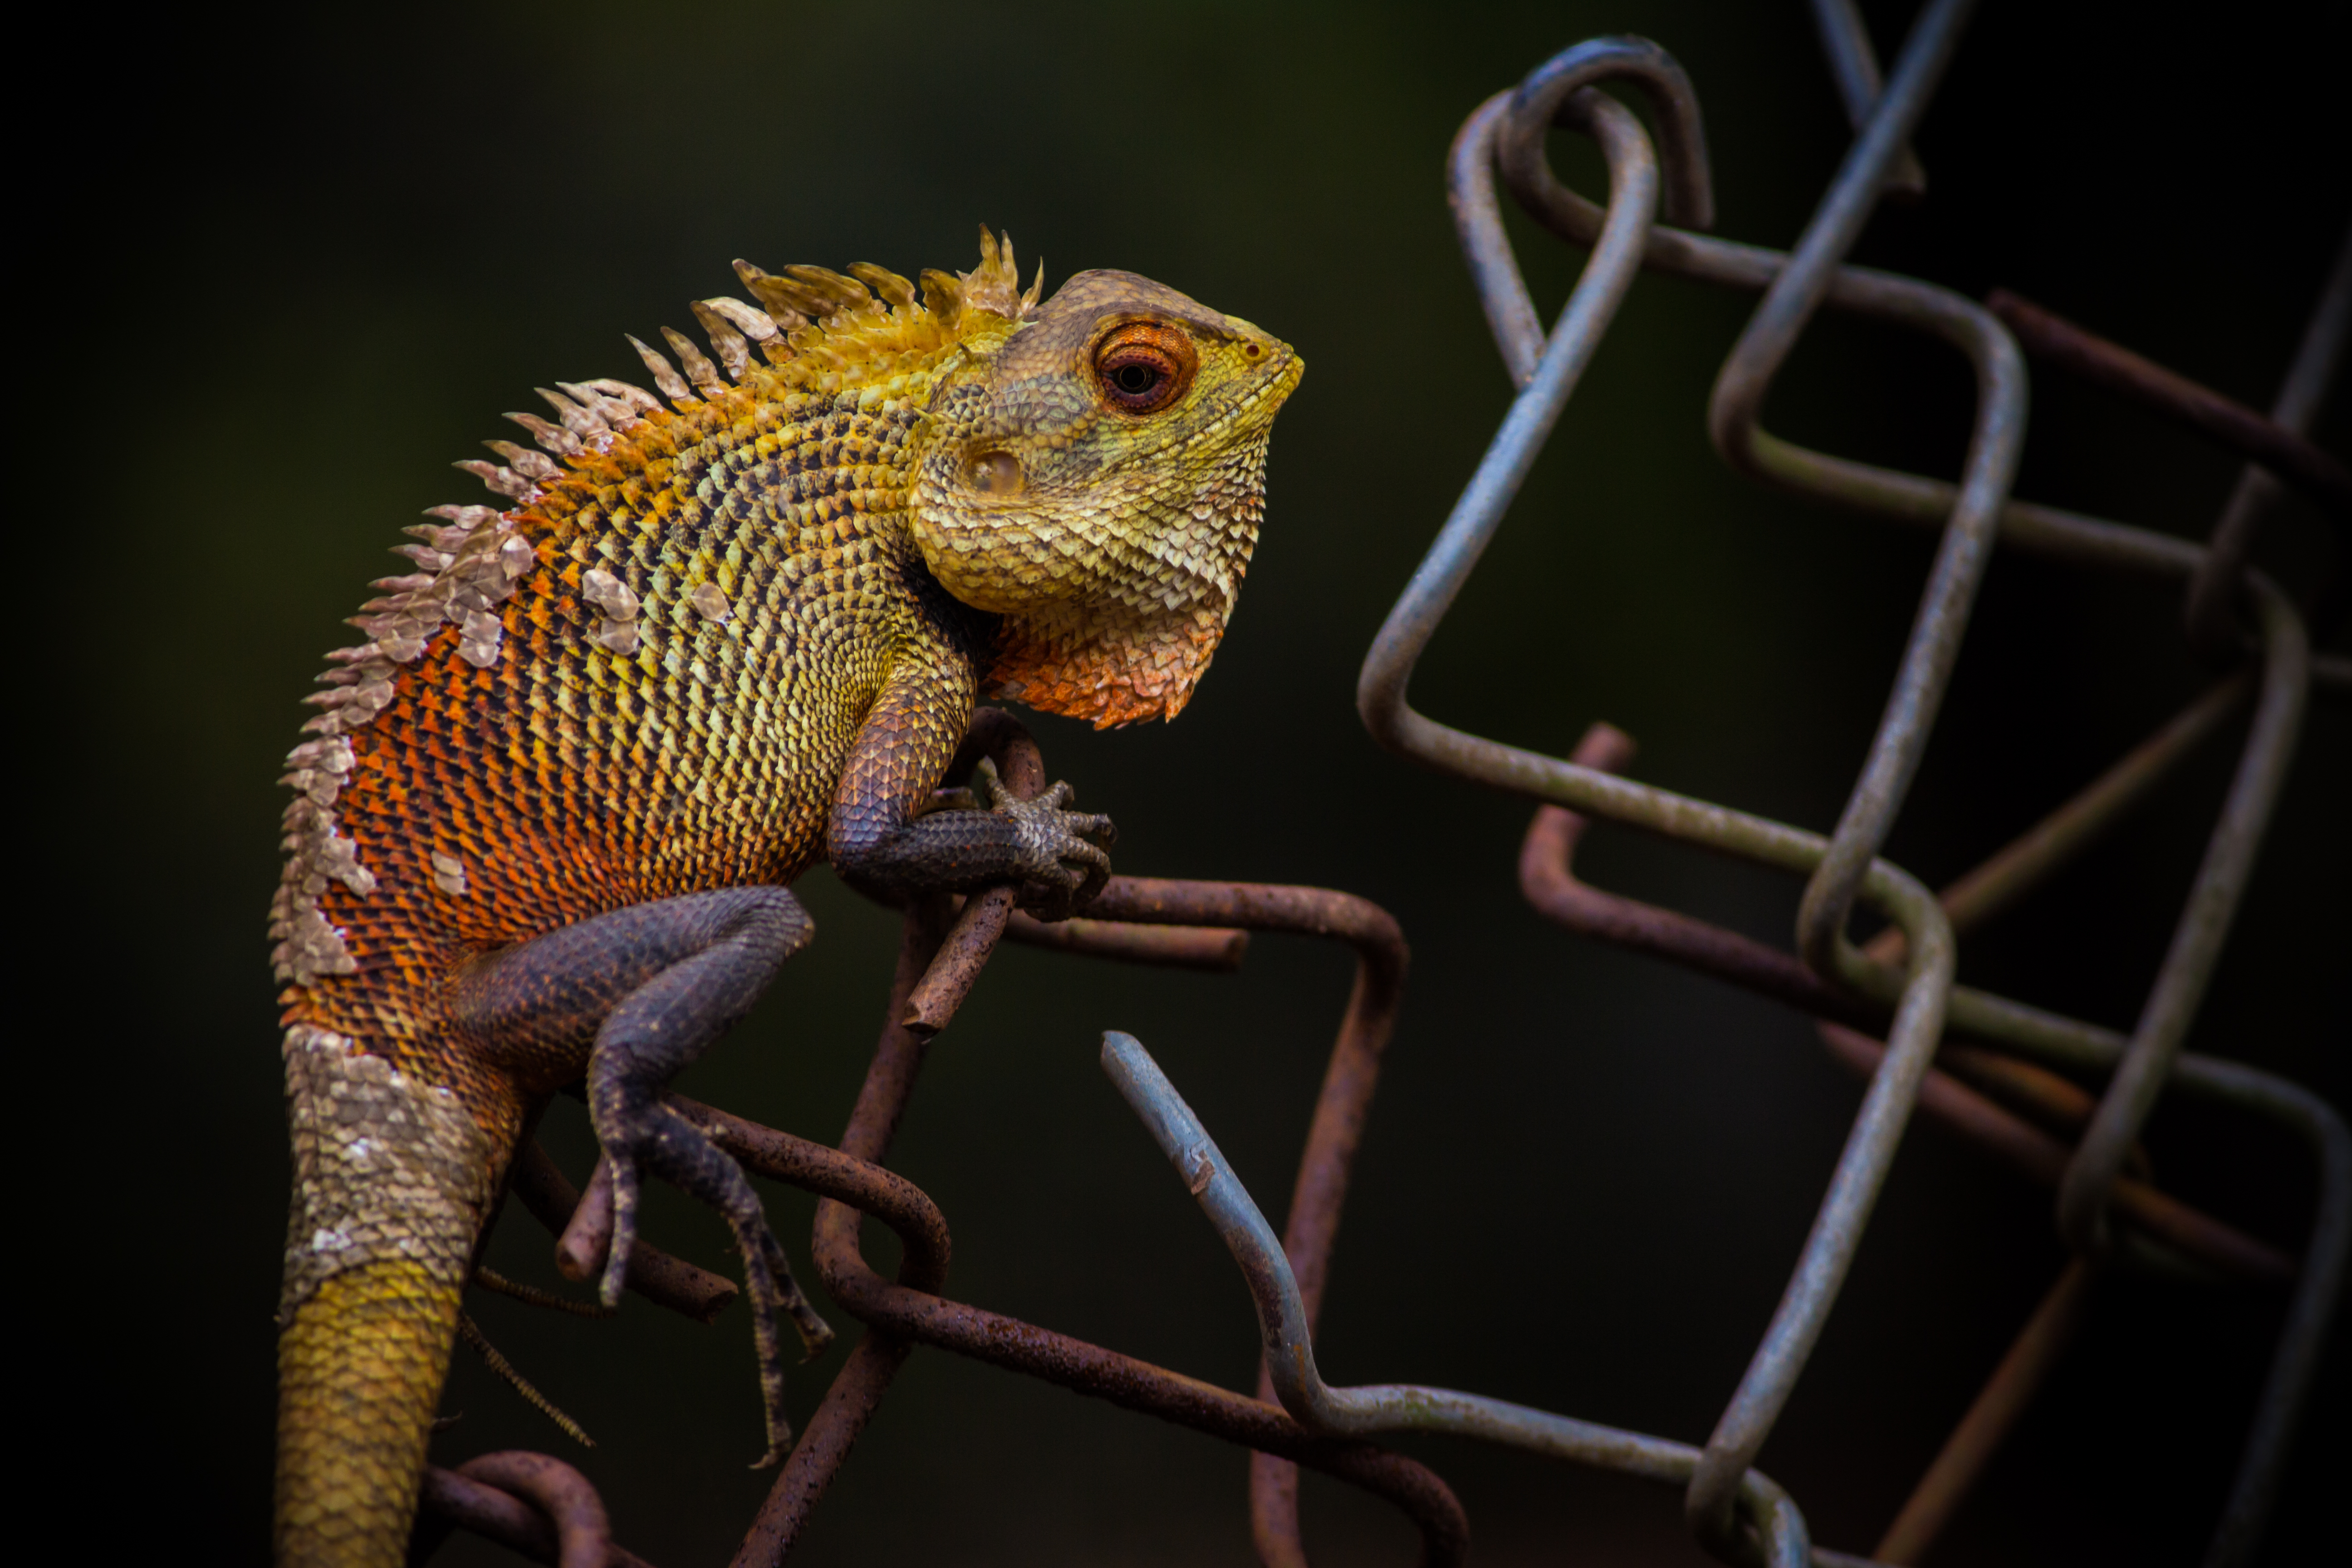
reptile, iguana, fauna, lizard, chameleon, vertebrate, iguania, macro photography, agamidae, scaled reptile